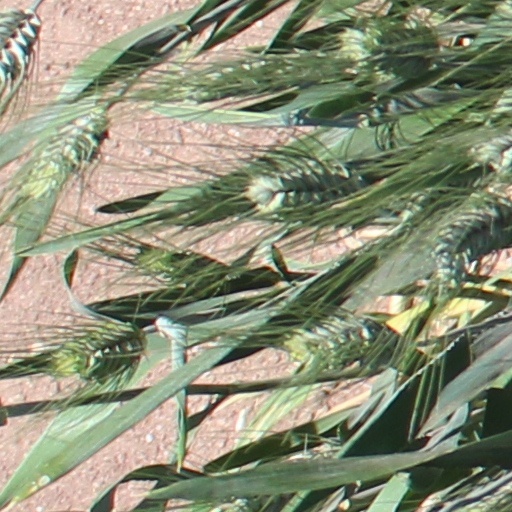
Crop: wheat